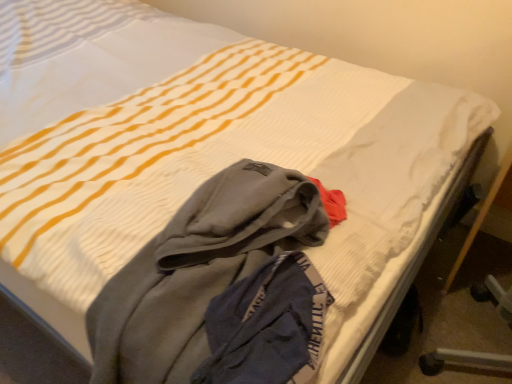
Question: From a real-world perspective, there is one laundry above the wooden bed frame at lower right. Please locate it and provide its 2D coordinates.
Answer: [(0.387, 0.703)]